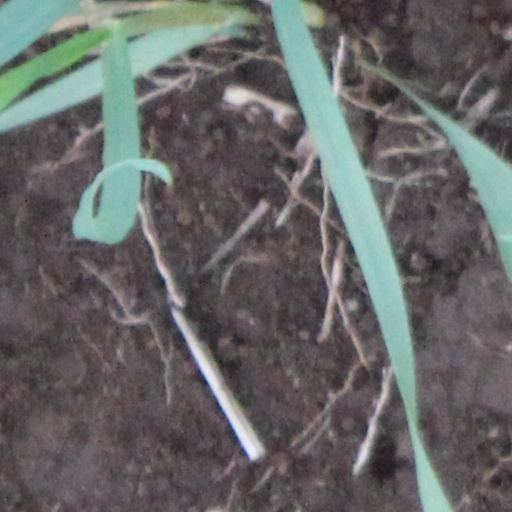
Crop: wheat